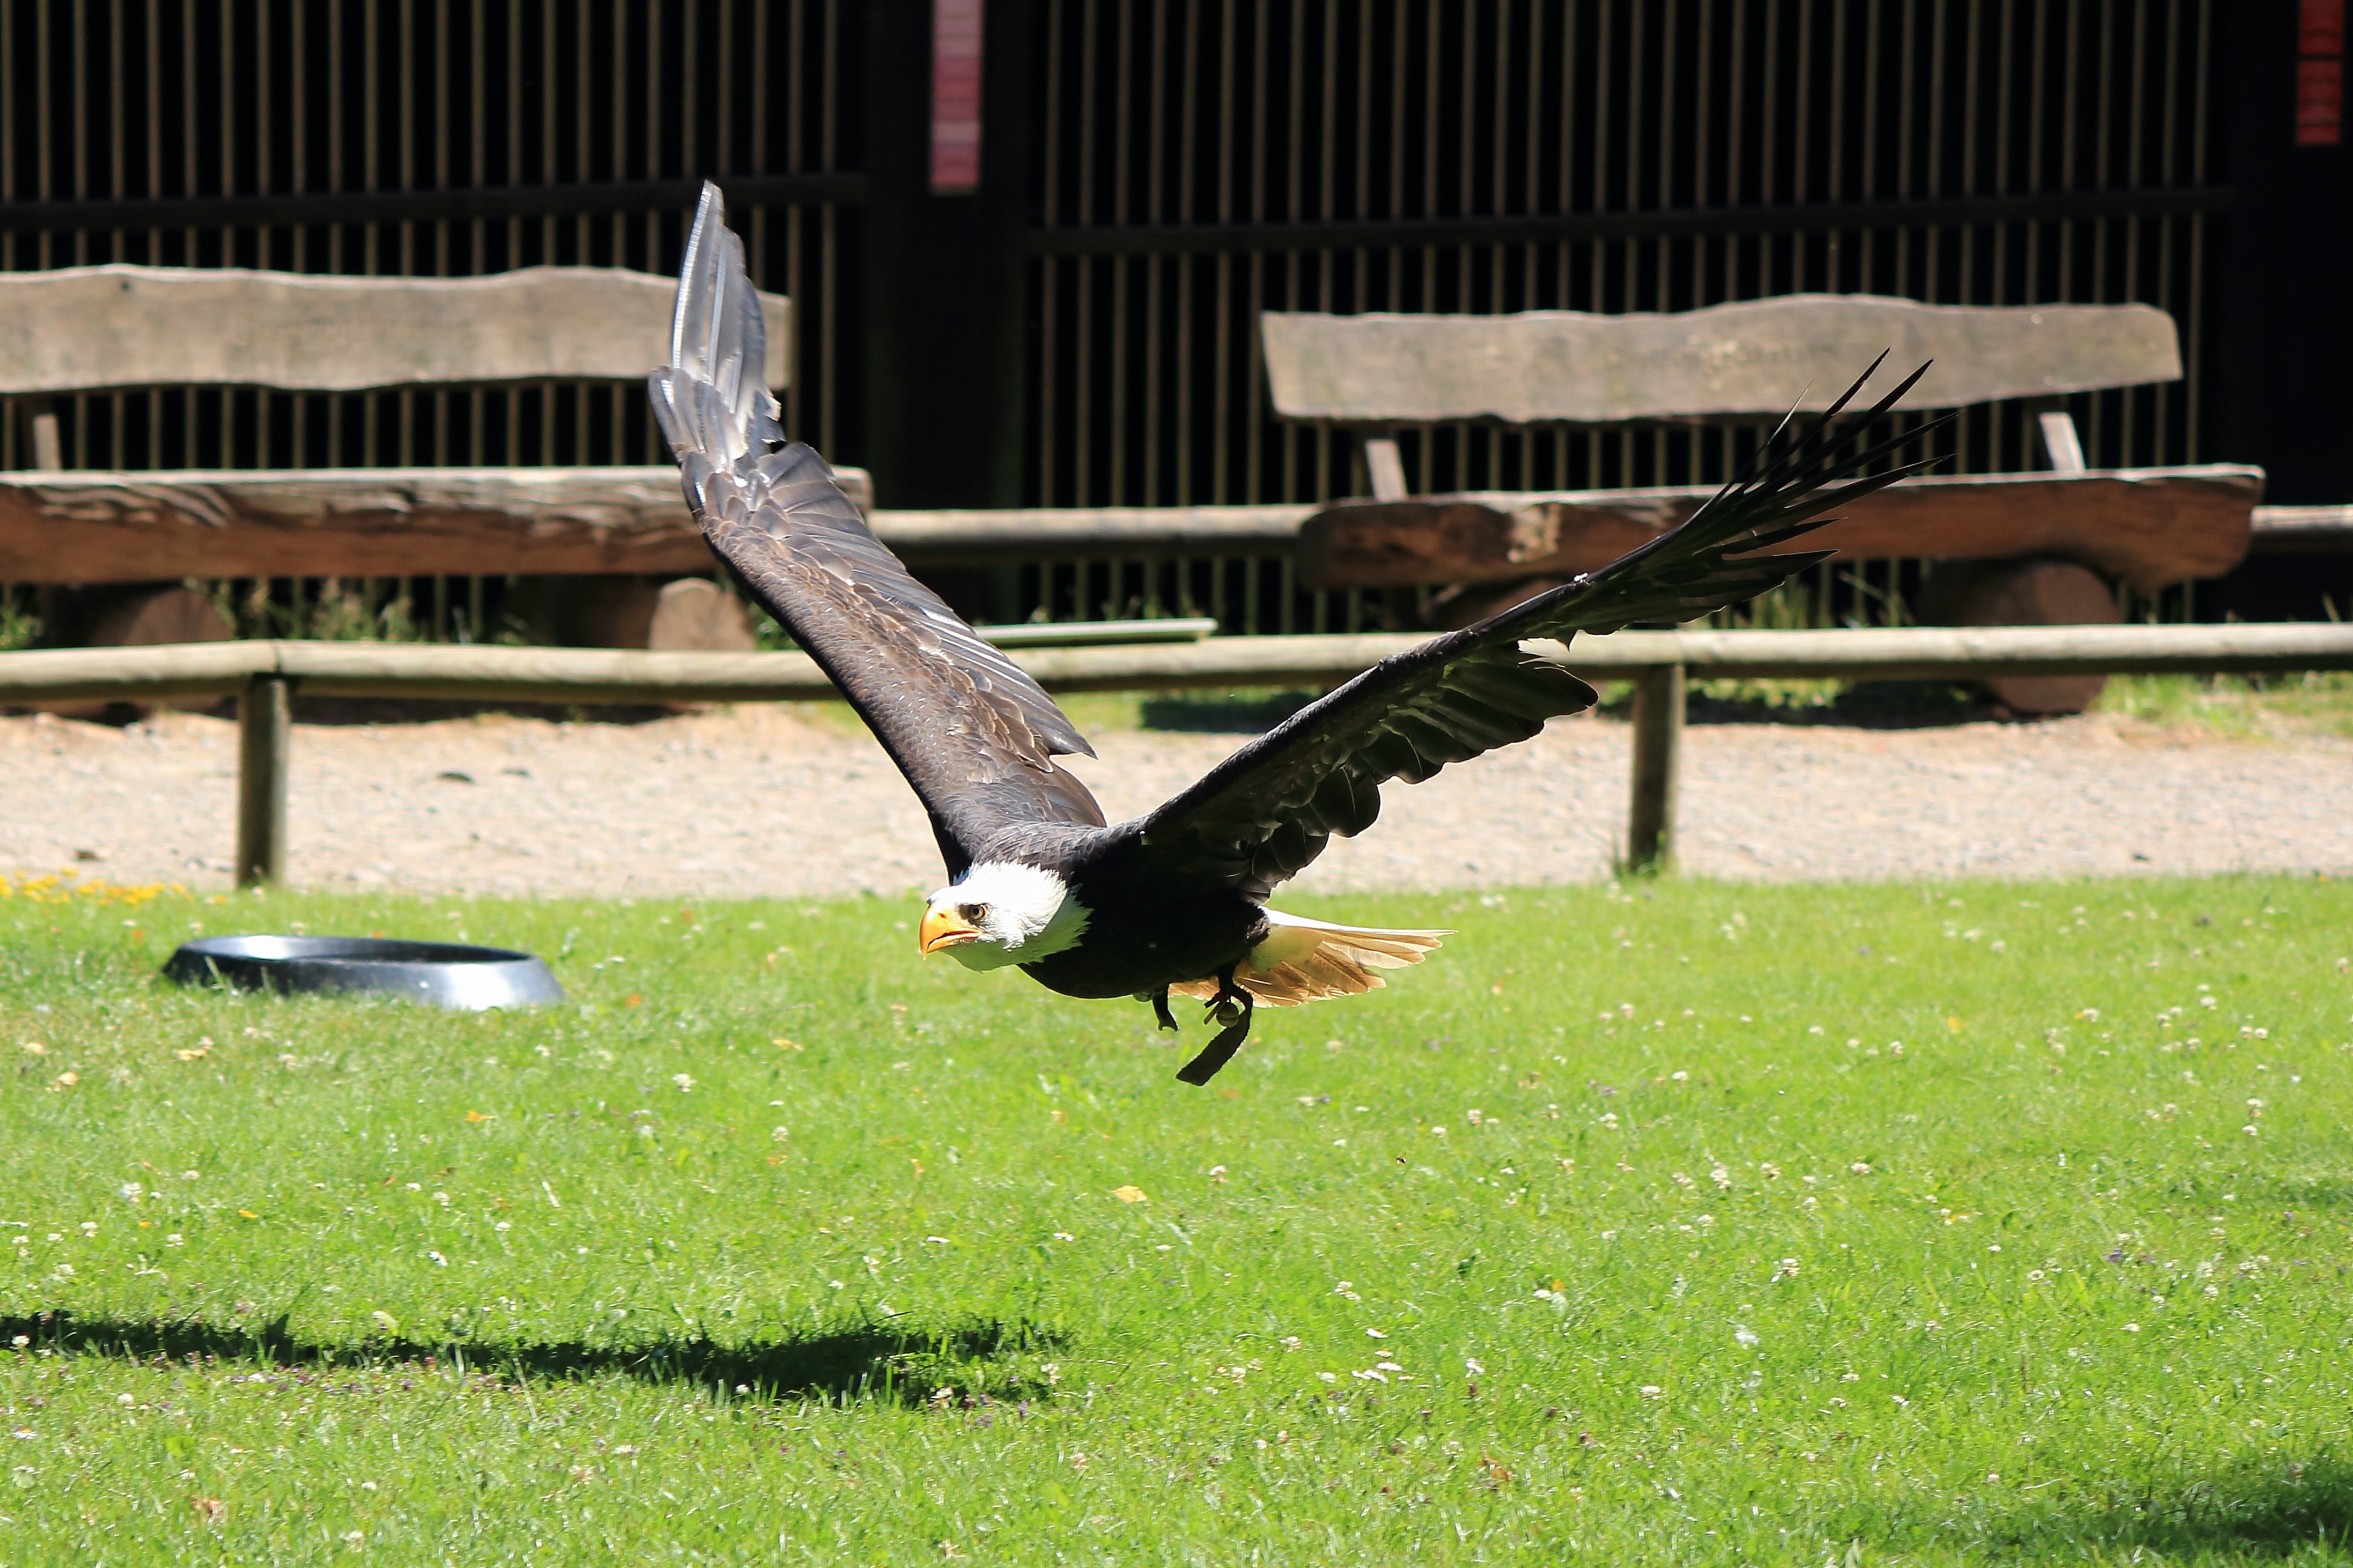
bird, wing, eagle, hawk, raptor, bird of prey, bald eagle, buzzard, adler, white tailed eagle, birds of prey show